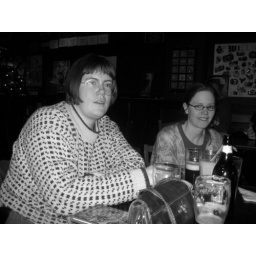
Two girls in black and white